Harold St Maur

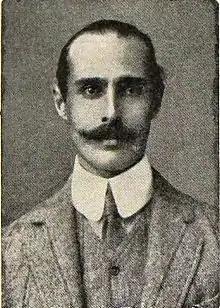
Harold St. Maur

Major Richard Harold St Maur JP DL (pronounced "Seemer"; 6 June 1869 – 5 April 1927) was an unsuccessful claimant to the Dukedom of Somerset and briefly a Liberal Member of Parliament for Exeter, being unseated on an election petition by a single vote.